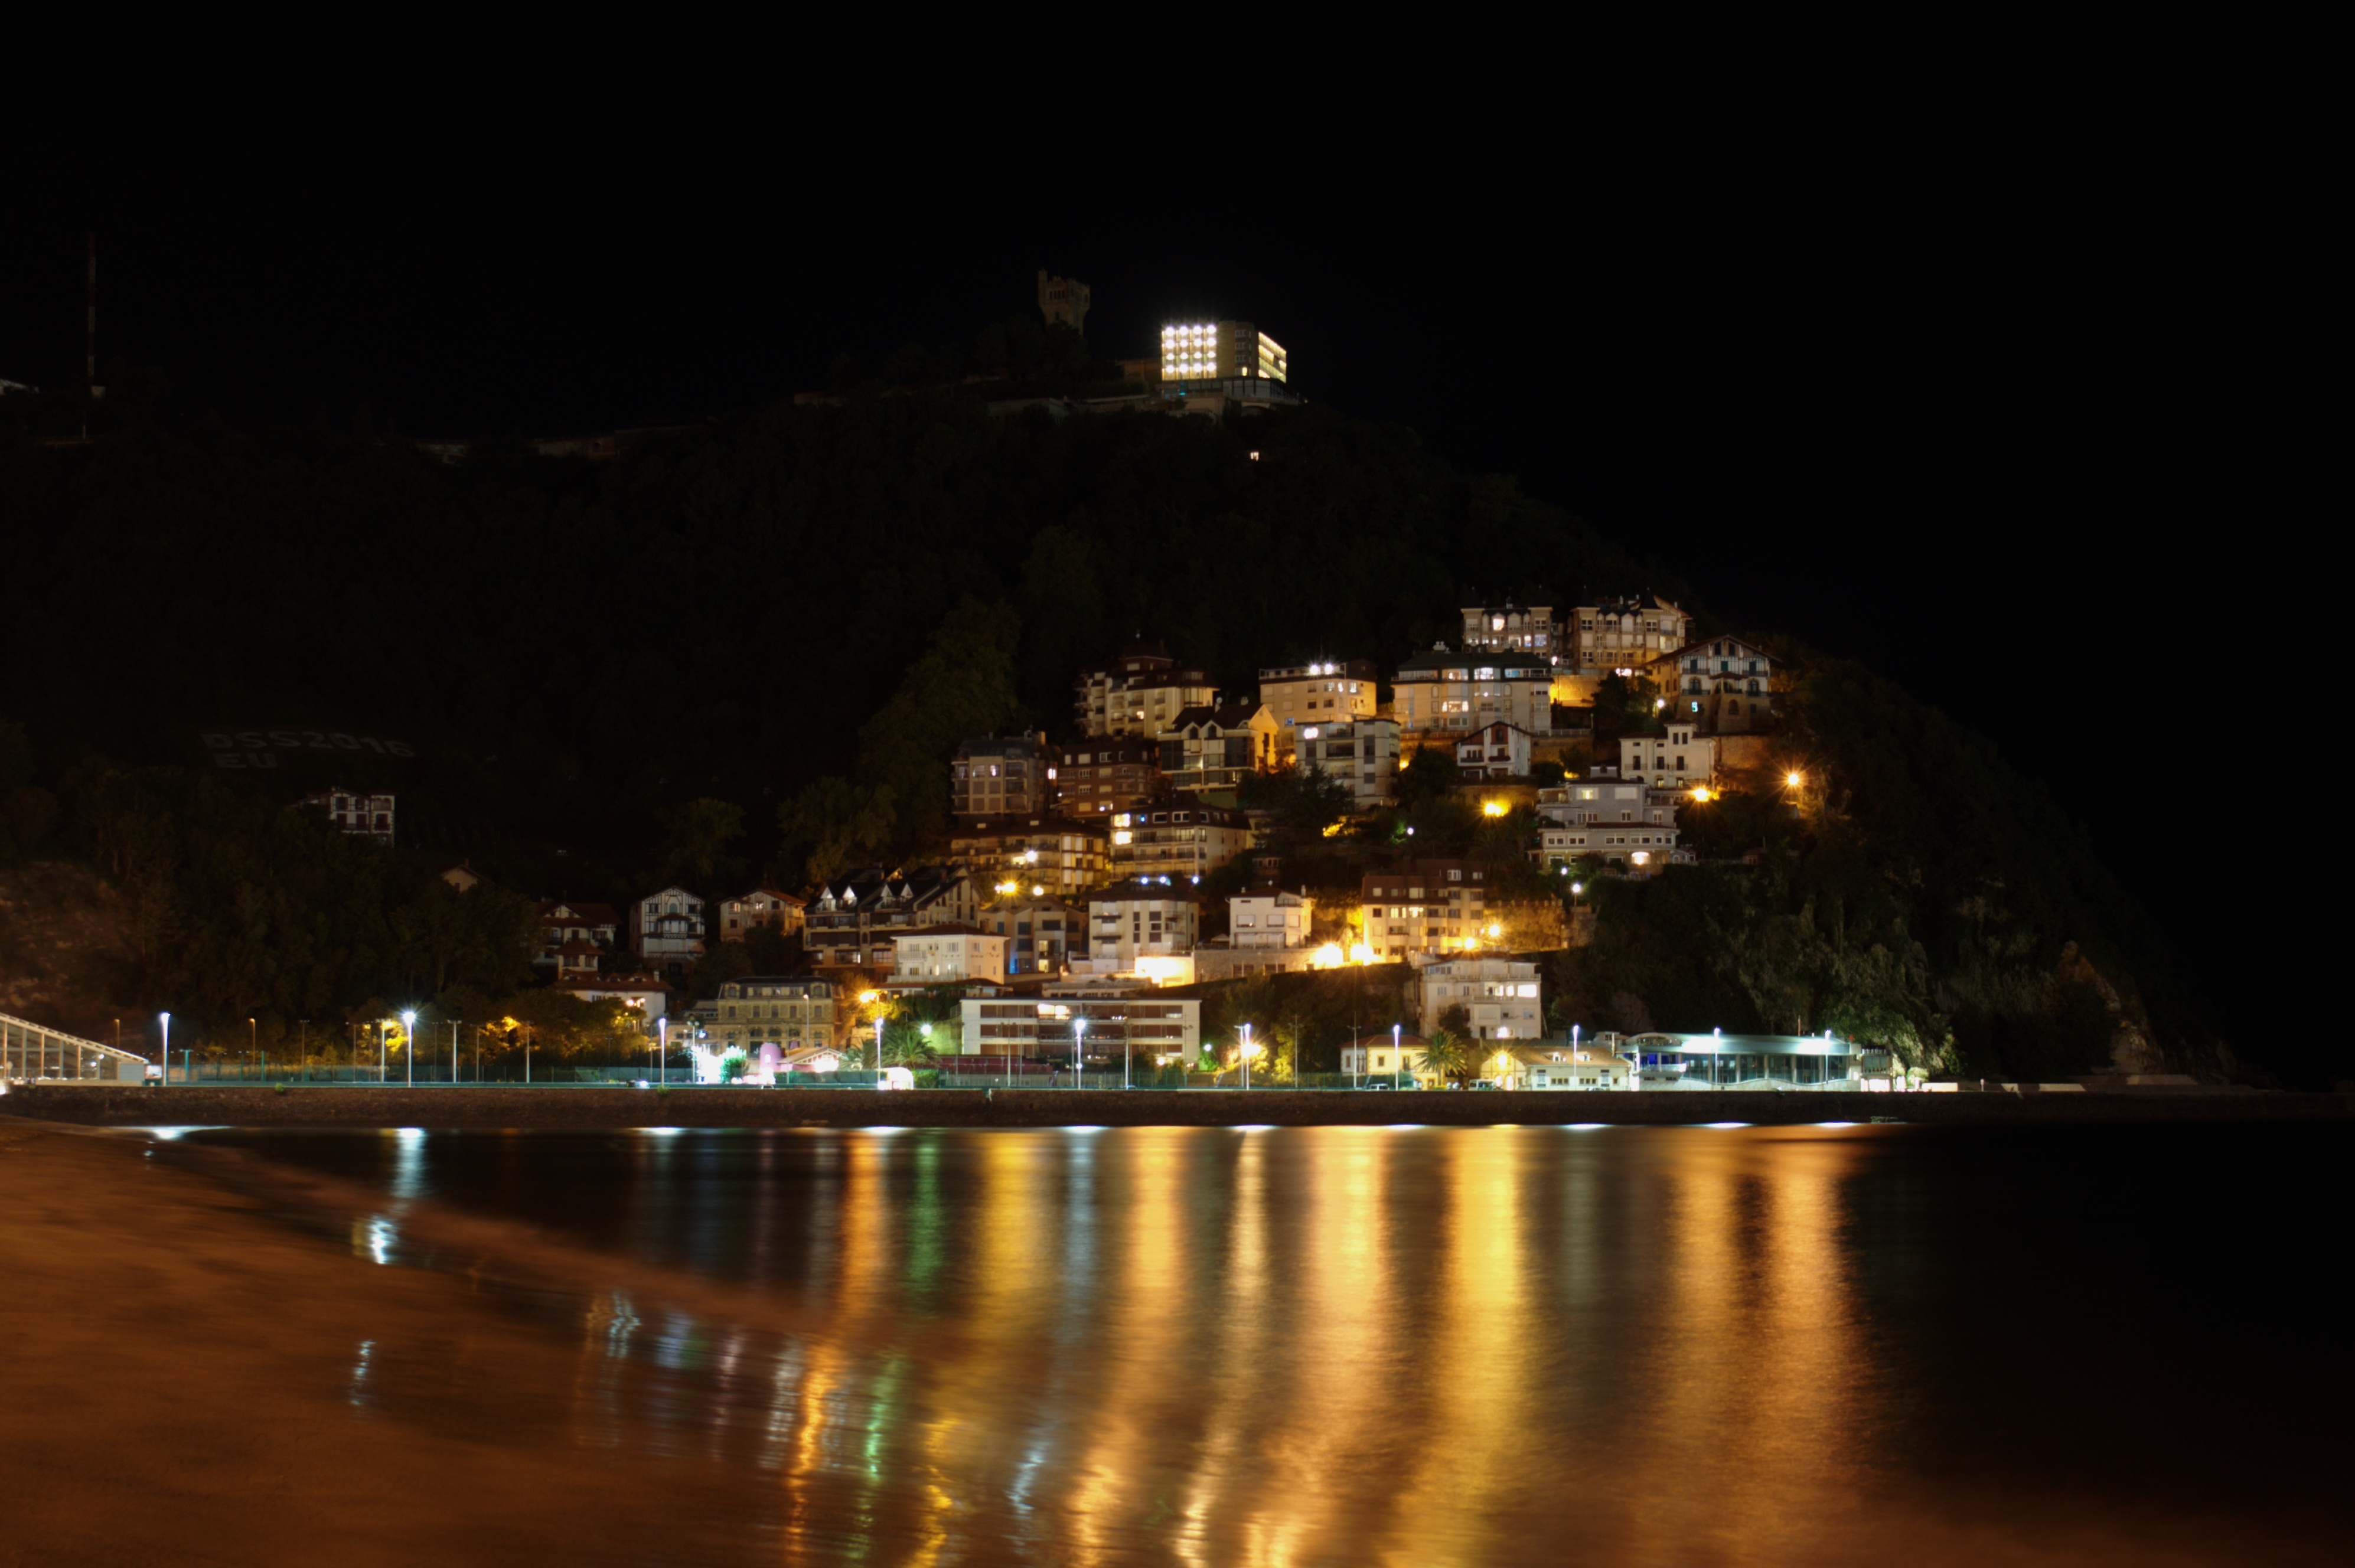
light, skyline, night, cityscape, dusk, evening, reflection, darkness, highlights, san sebastian, night landscape, monte igeldo